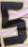
Number: 5